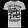
Label: T - shirt / top